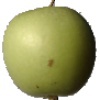
Label: apple_granny_smith